Morris Commercial Cars

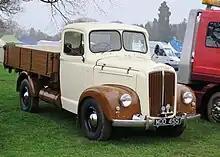
1953 Morris Commercial LC5

During the 1960s the light trucks and forward-control J4 light vans produced by Austin and Morris commercial were identical. The J4 was developed into the Sherpa in 1974 by British Leyland and later derivatives of this design survived well into the 2000s as the LDV Pilot/Convoy.